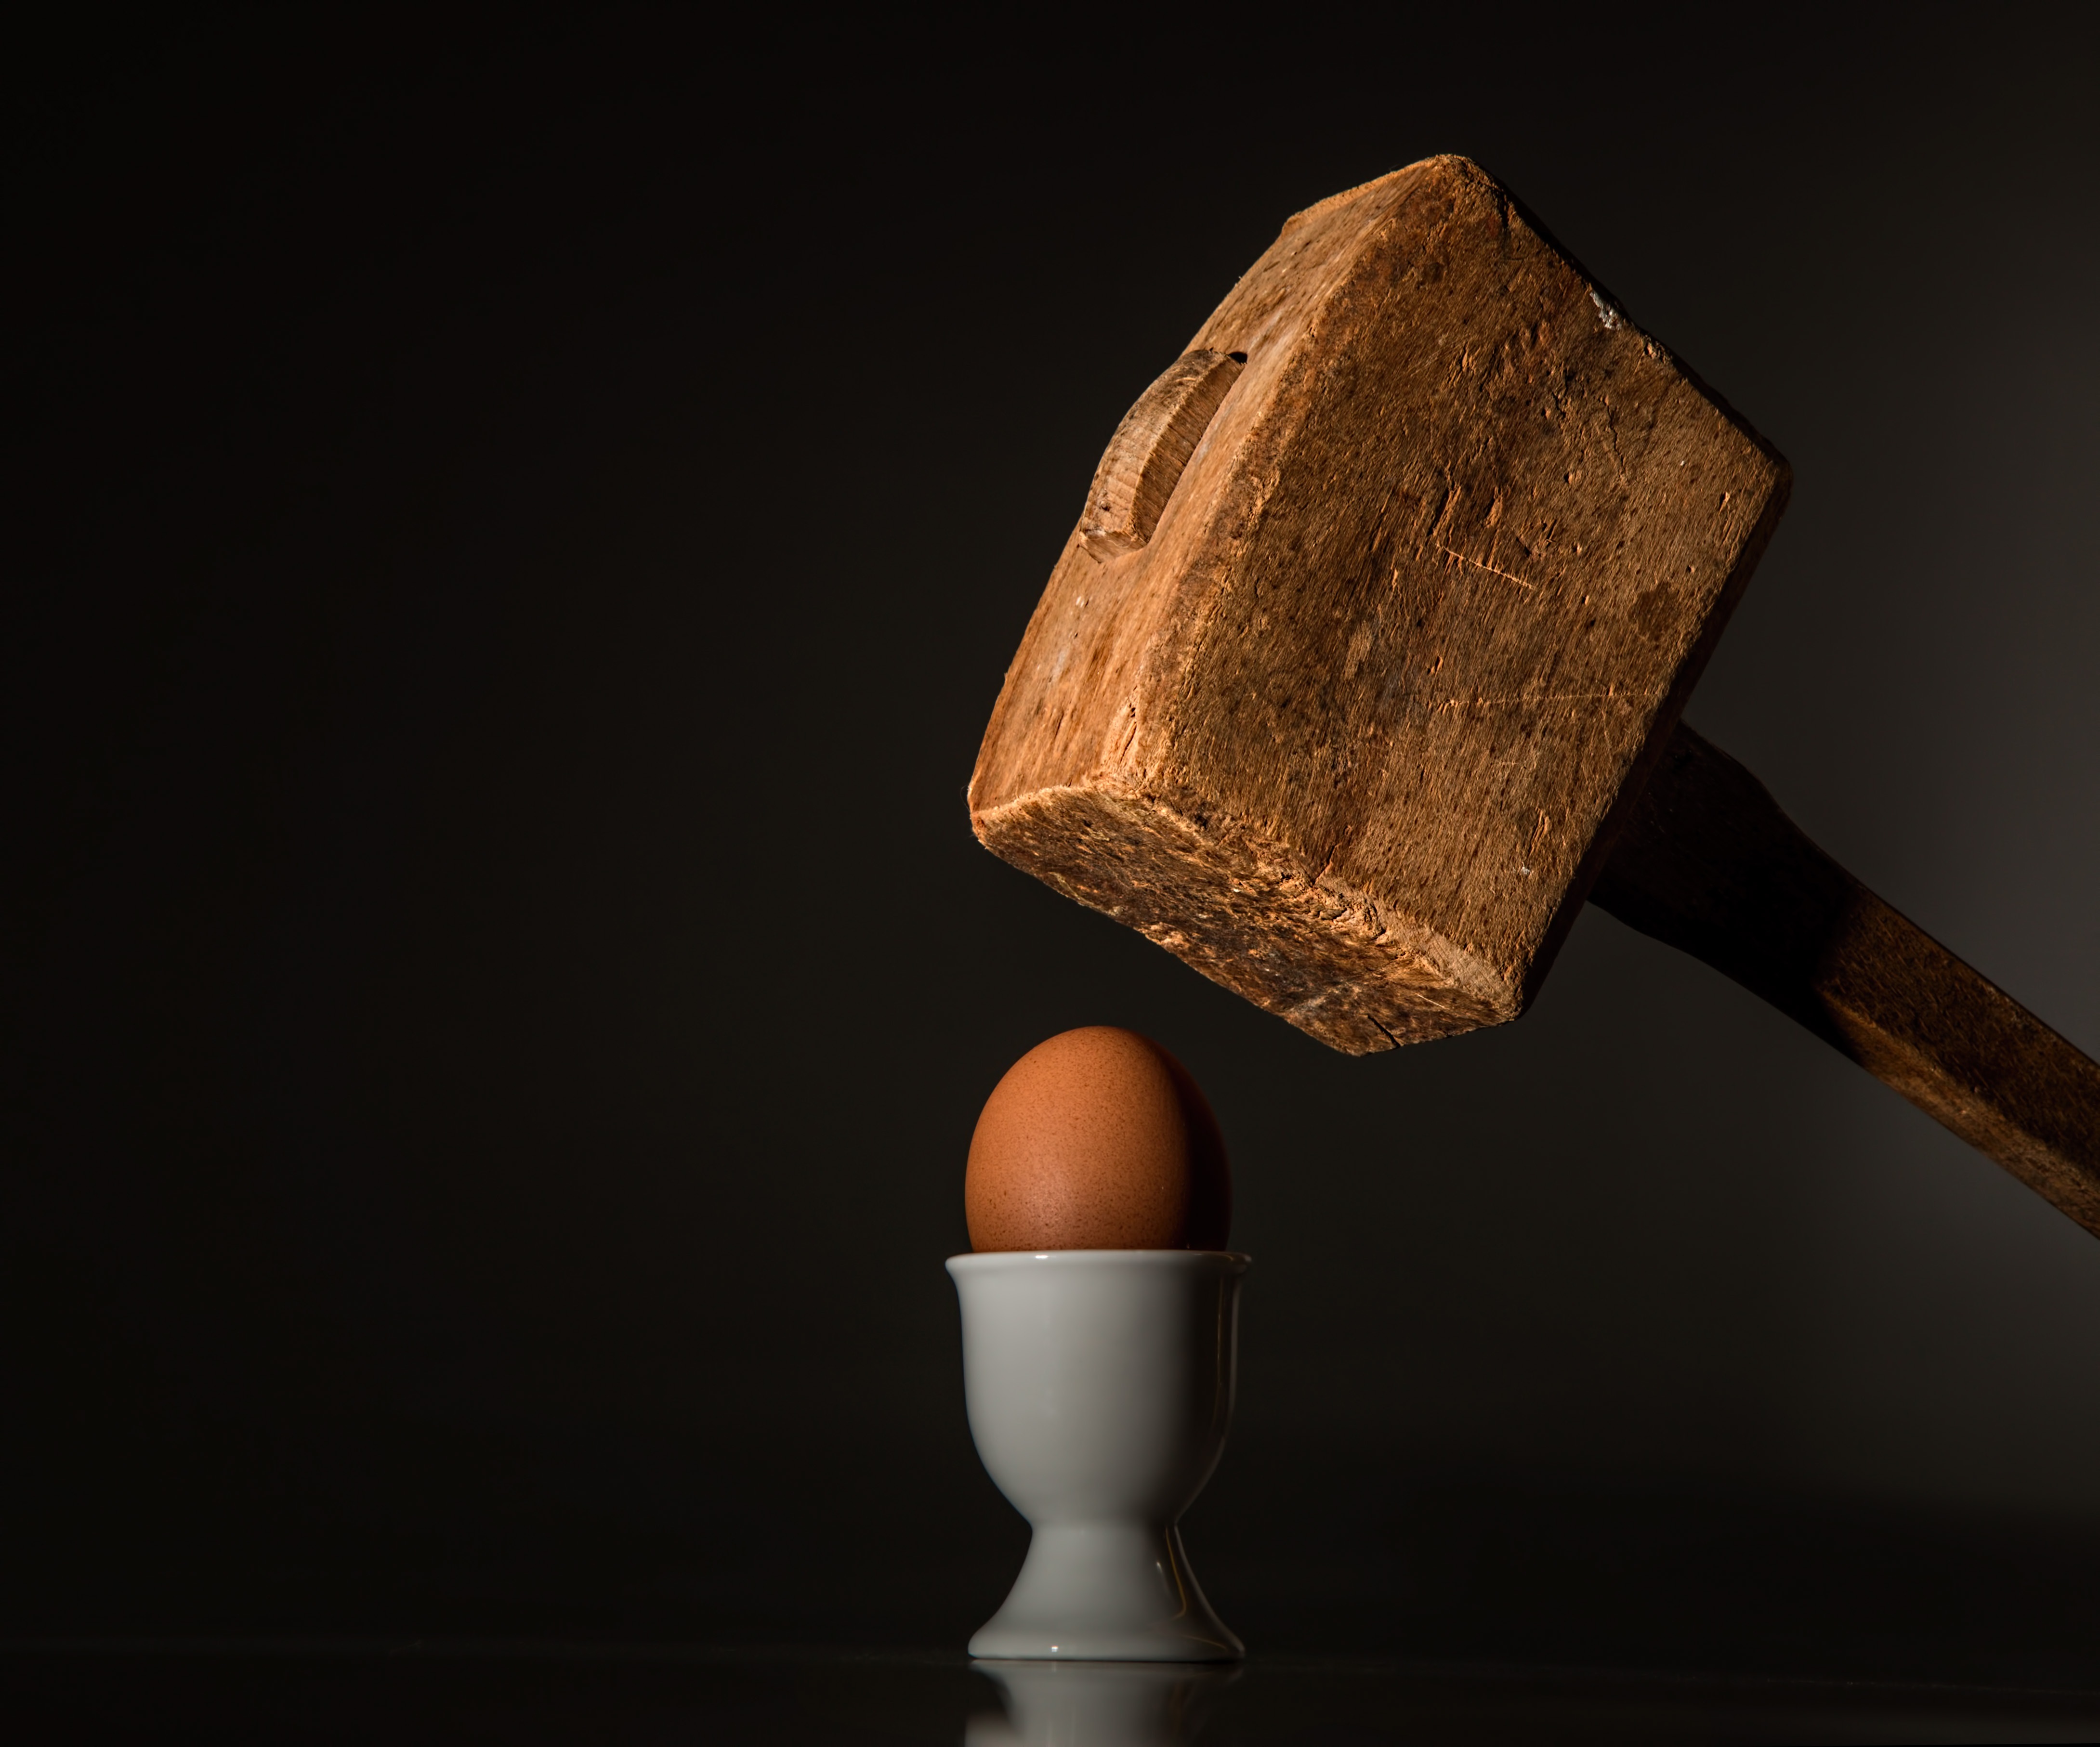
hand, light, wood, dark, hammer, action, lamp, lighting, still life, egg, sculpture, light fixture, conceptual, brutal, vulnerable, cruel, fragile, force, violence, smash, hit, coercion, intimidate, threaten, coerce, excessive force, overboard